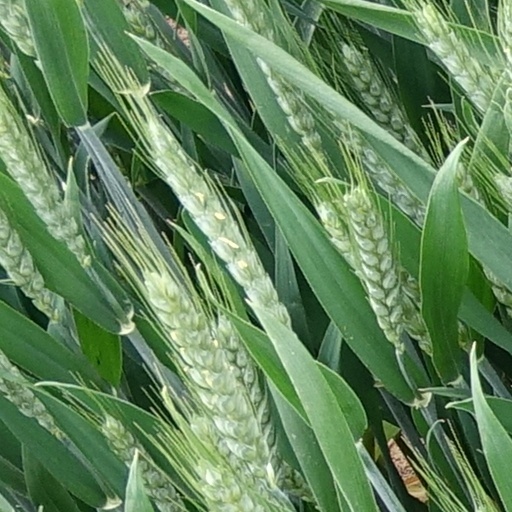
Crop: wheat